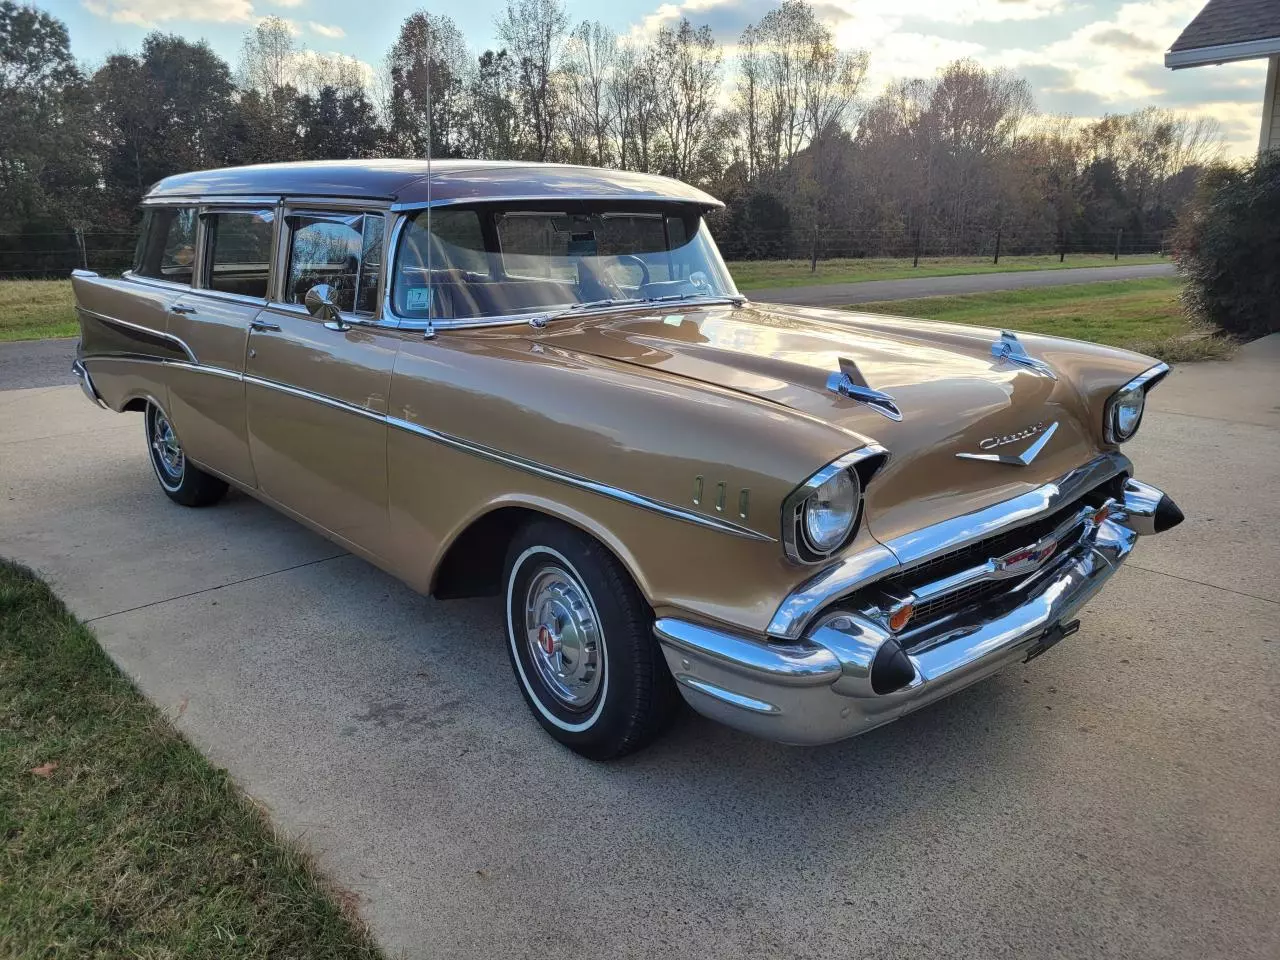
Aucun dommage détecté.
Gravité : aucun